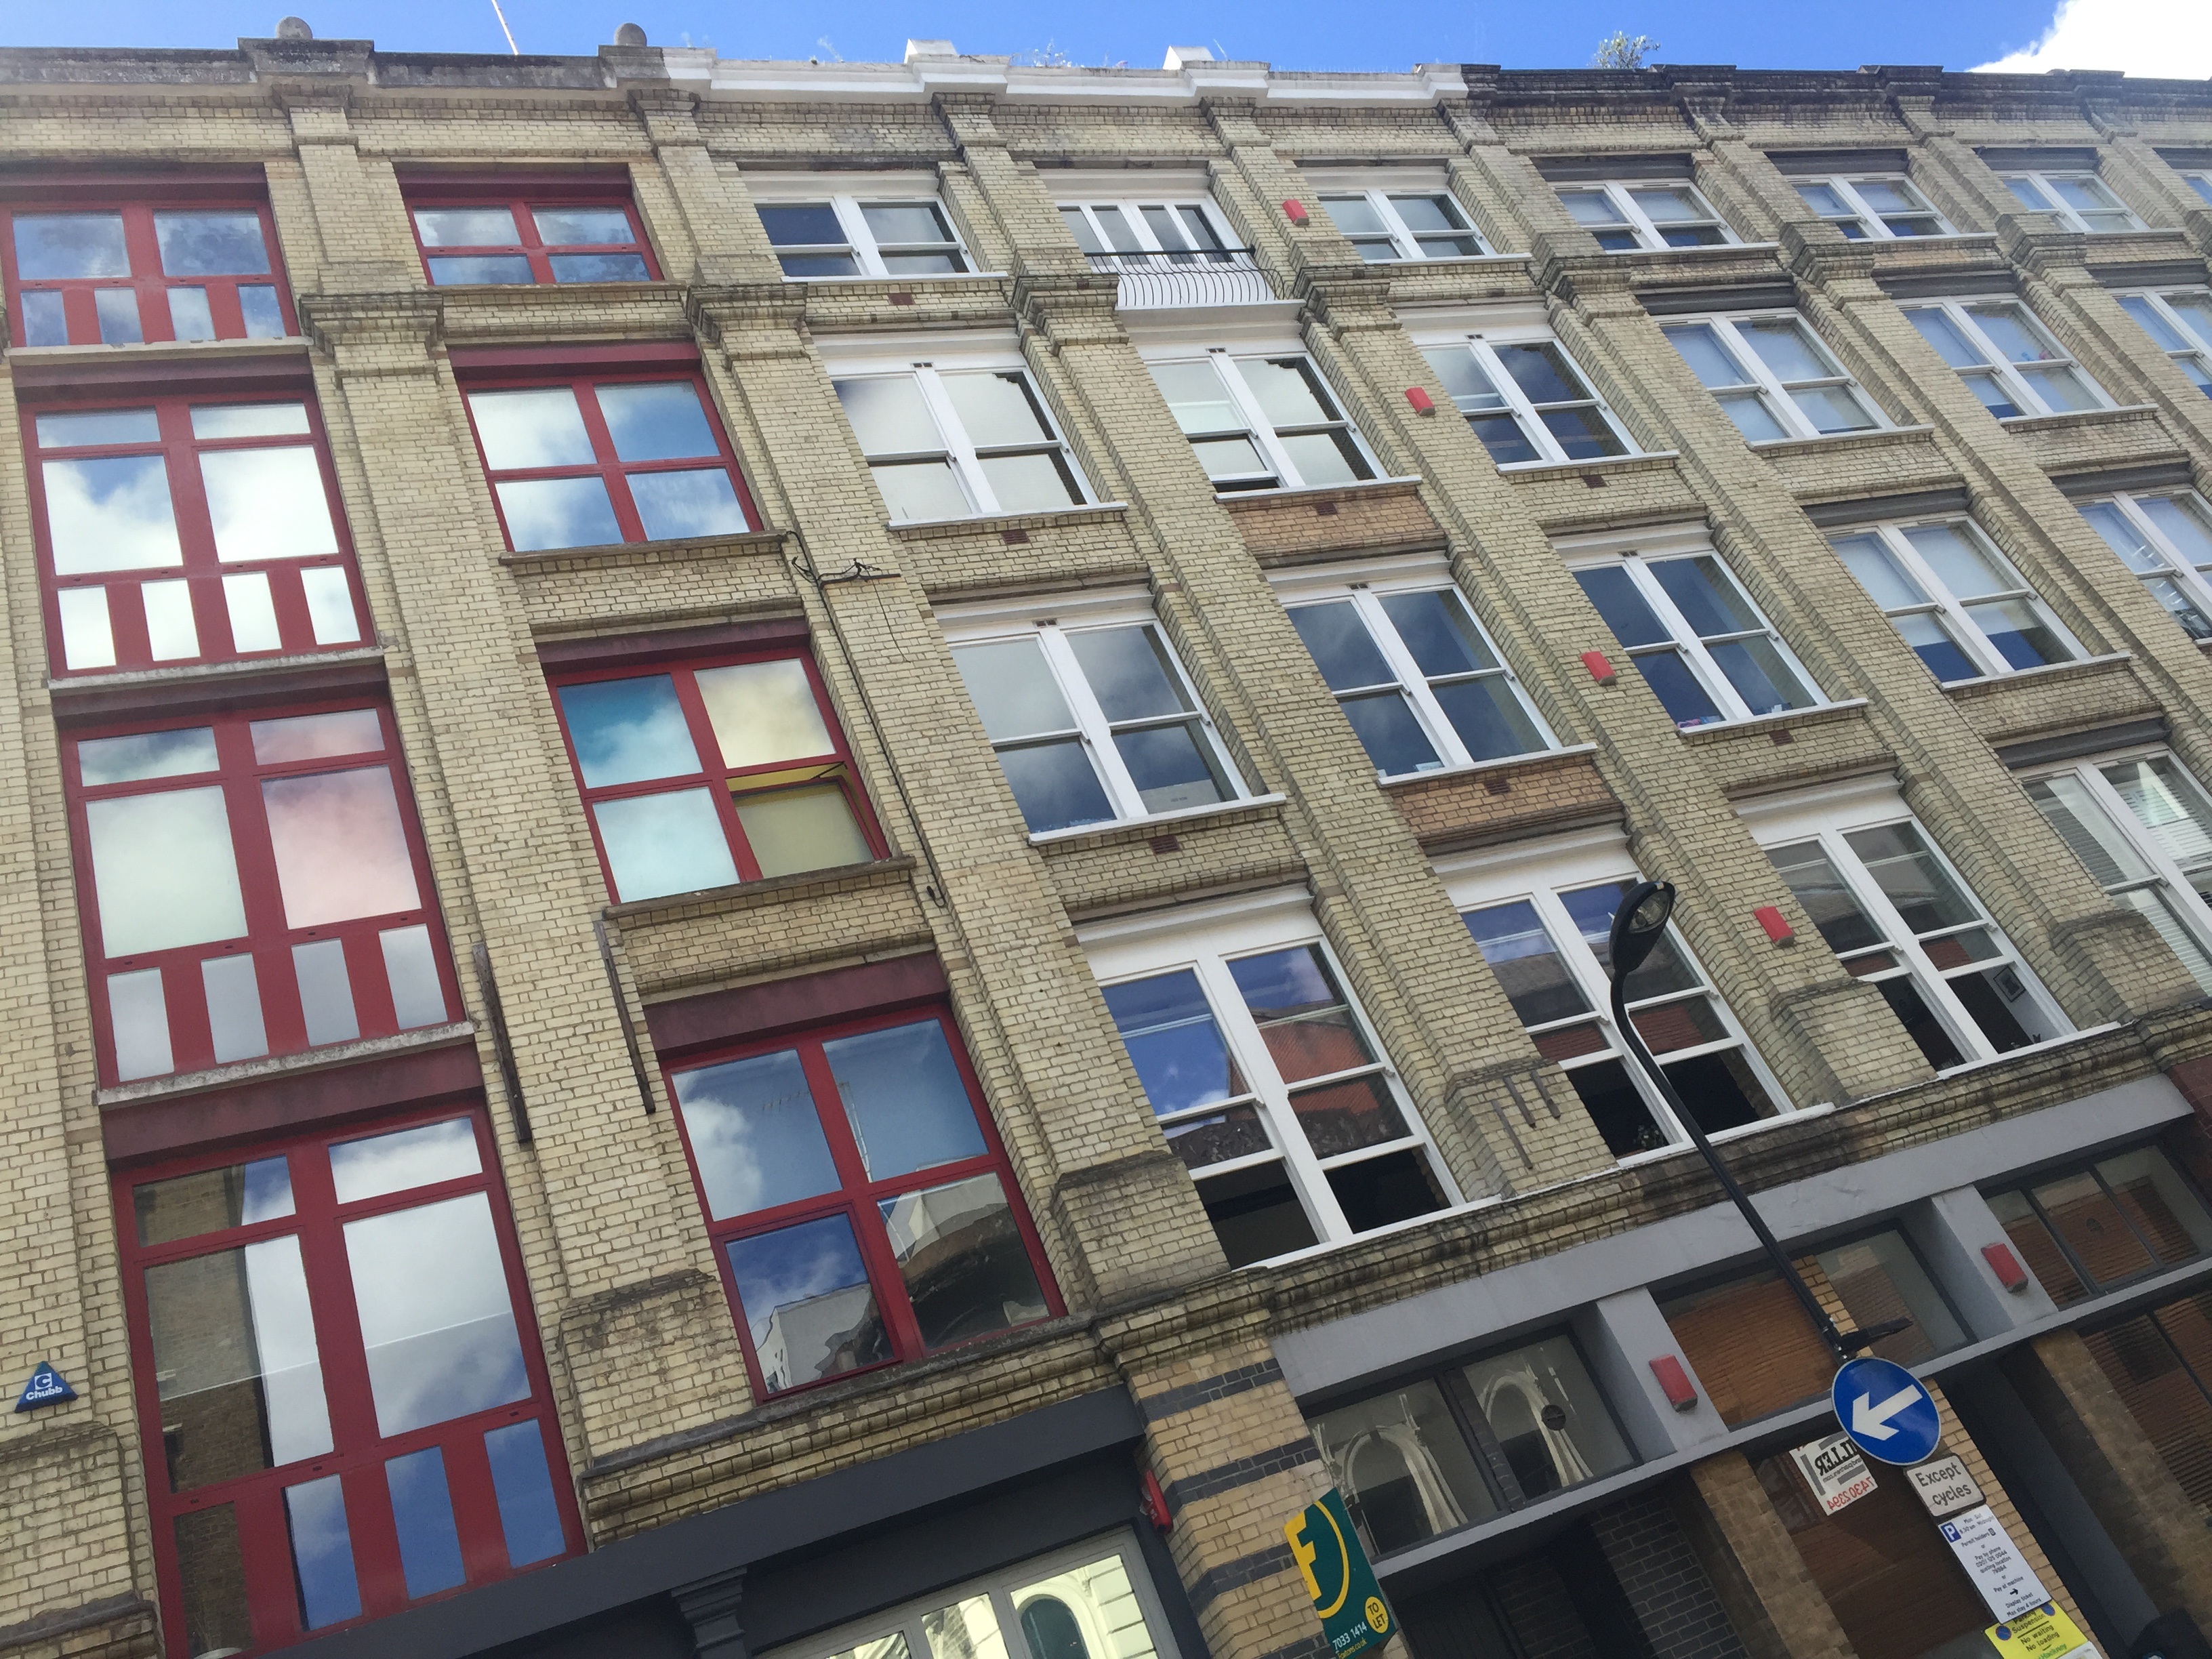
architecture, window, downtown, facade, property, tower block, neighbourhood, urban area, residential area